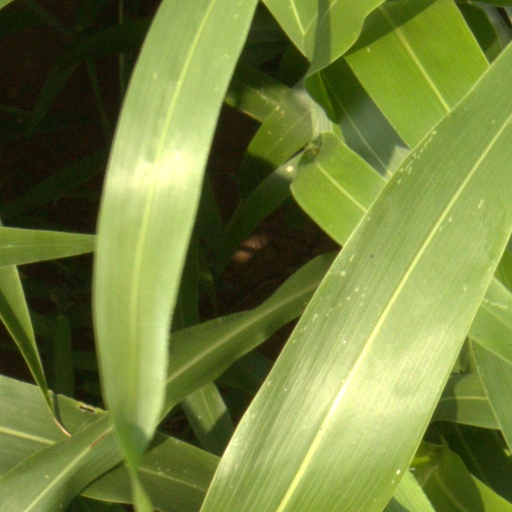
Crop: sorghum